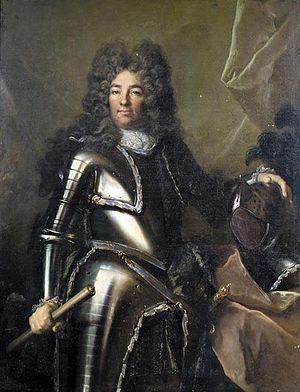
Joachim Frédéric de Schleswig-Holstein-Plön, fut duc de Schleswig-Holstein-Plön de 1706 à 1722.